Isbrand van Diemerbroeck

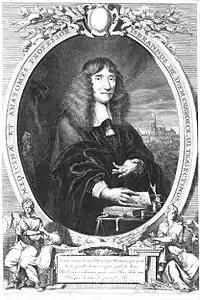
"Isbrand van Diemerbroeck", ca. 1670, engraving by Jean Edelinck

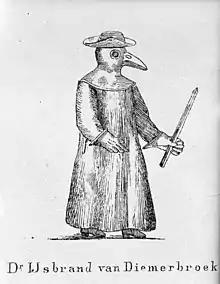
IJsbrand van Diemerbroeck as plague doctor

Isbrand van Diemerbroeck (also IJsbrand or Ysbrand) (13 December 1609 – 16 November 1674) was a Dutch physician, anatomist, and professor.